Manhattan Project National Historical Park

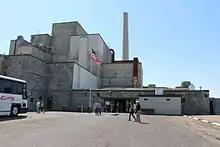
Hanford B Reactor

The Manhattan Project National Historical Park protects many structures associated with the Manhattan Project, but only some are open for touring.